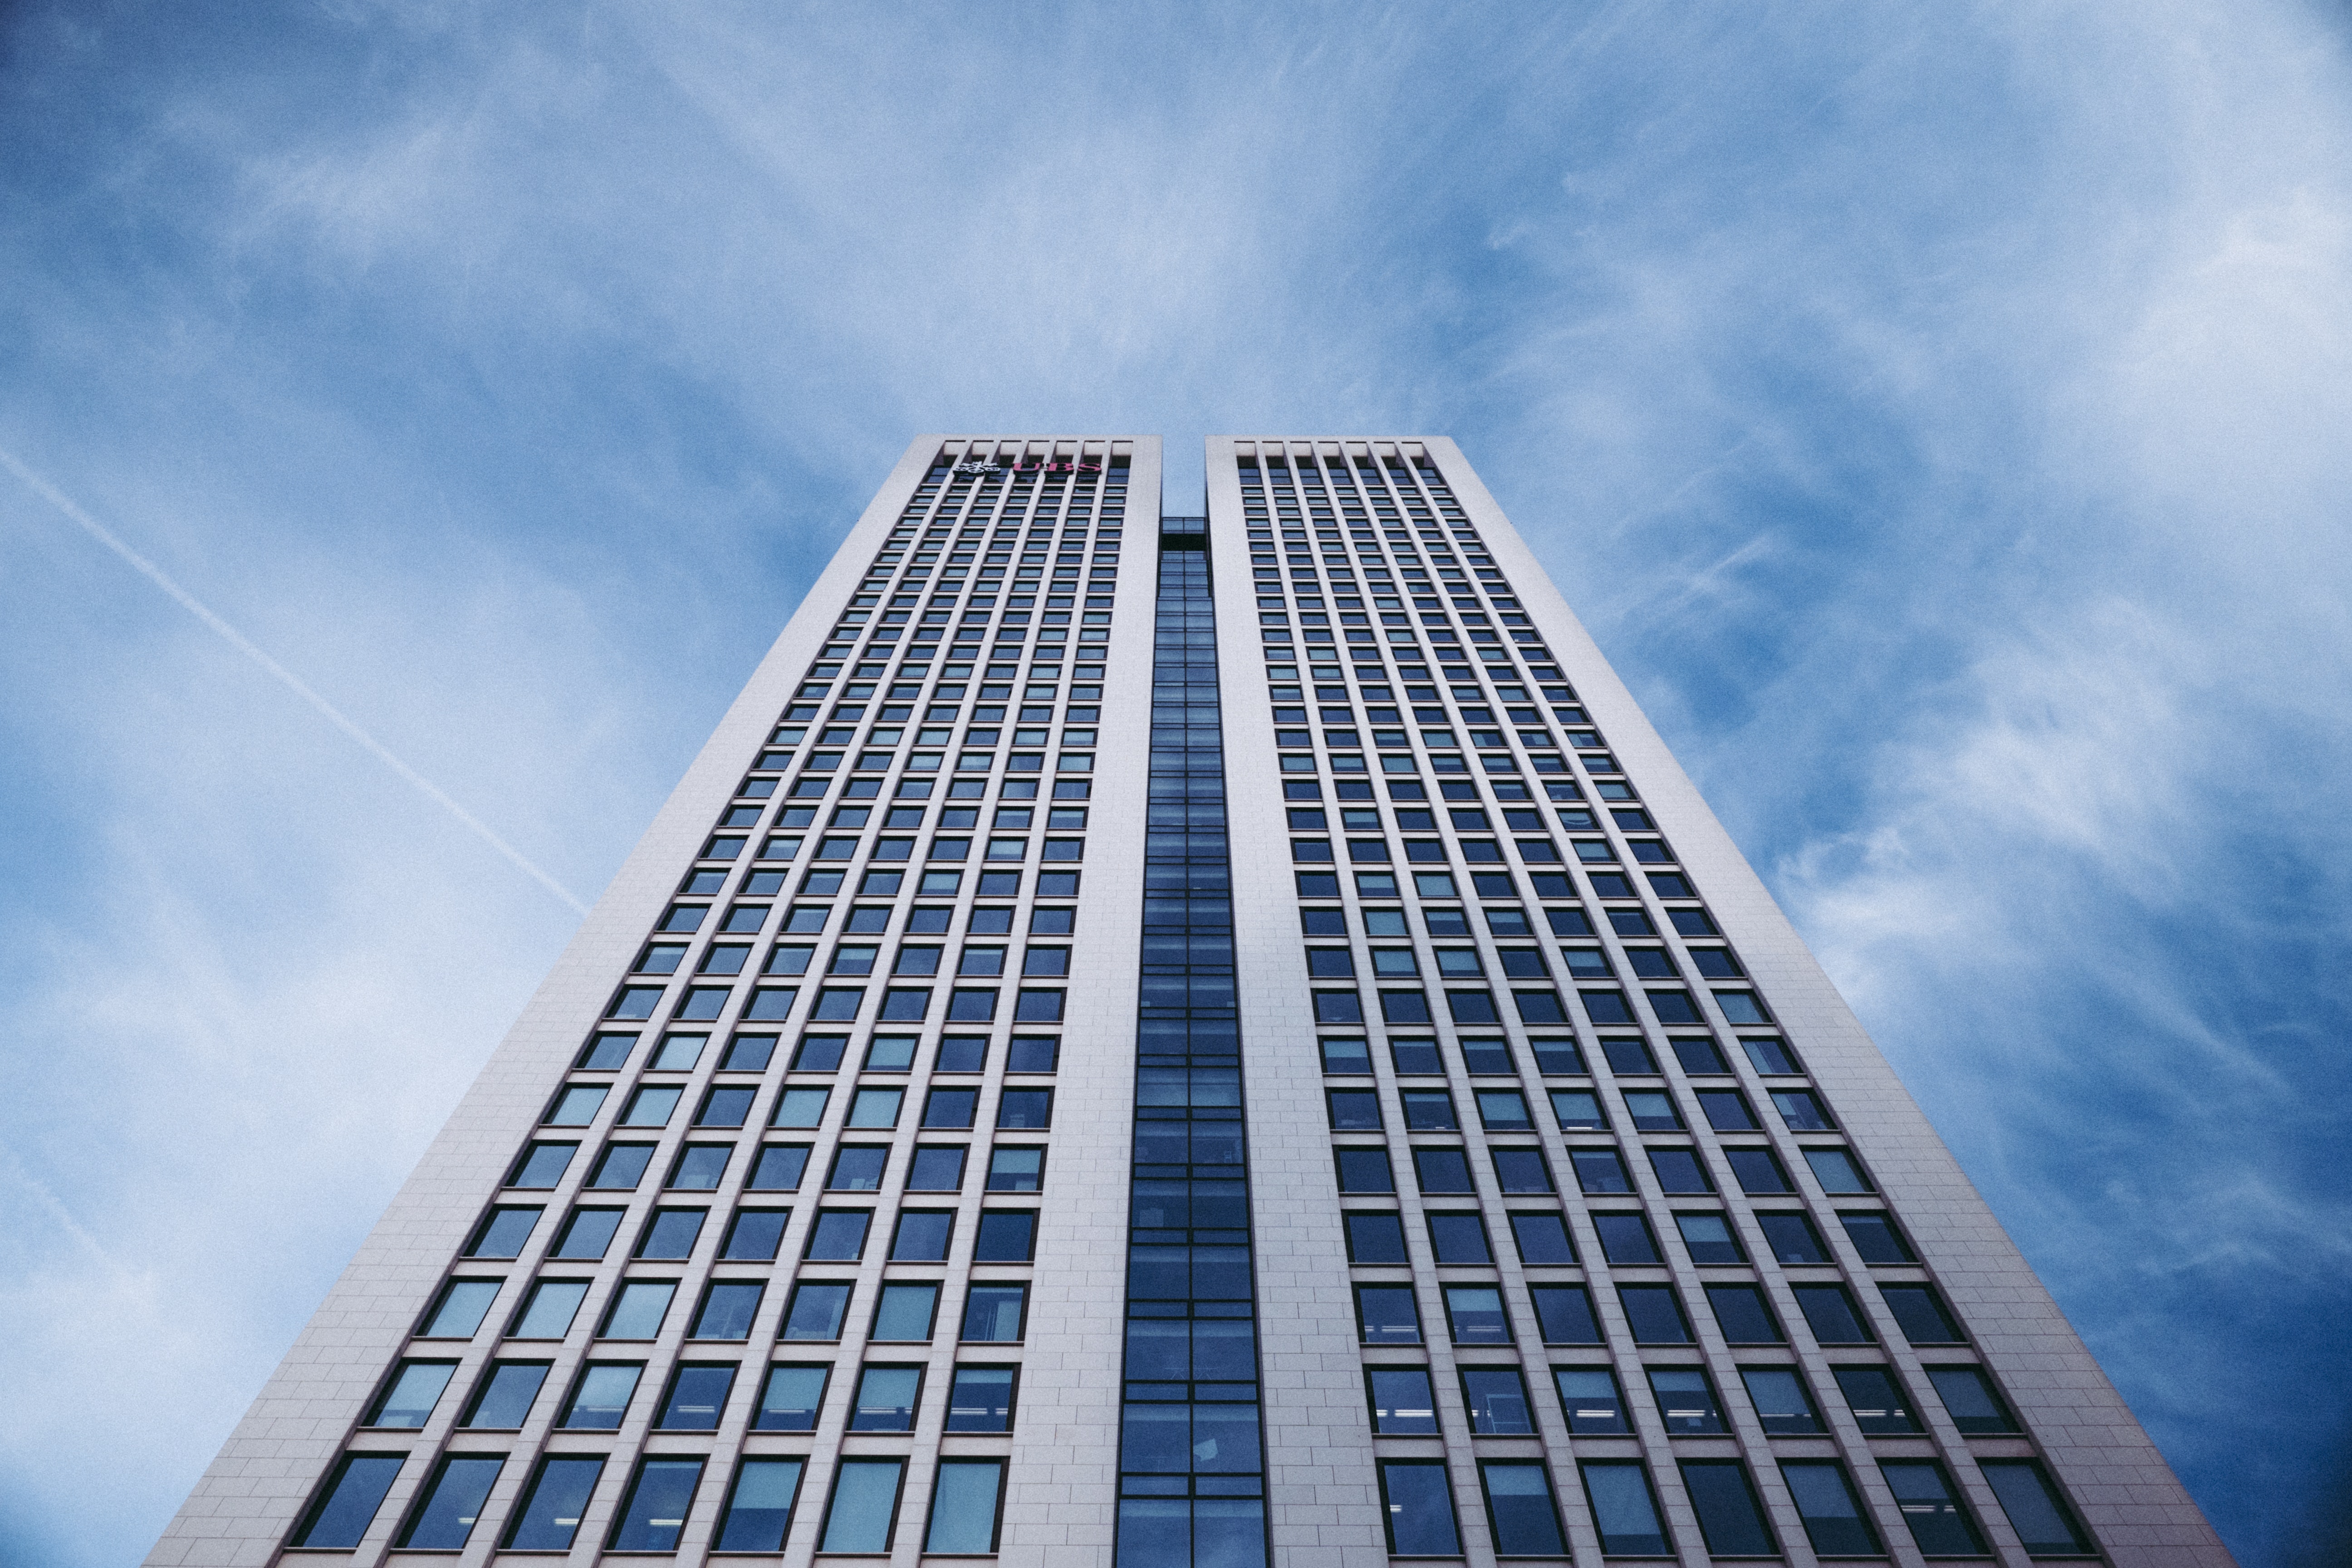
skyscraper, sky, daytime, blue, urban area, metropolitan area, architecture, tower block, building, landmark, commercial building, city, reflection, tower, condominium, human settlement, metropolis, line, cloud, symmetry, corporate headquarters, facade, real estate, downtown, mixed use, headquarters, glass, window, cityscape